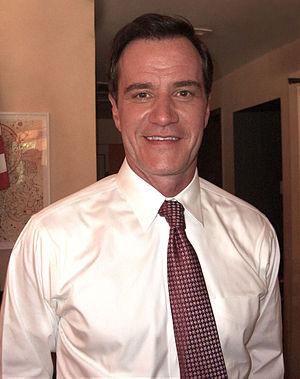
Tim DeKay est un acteur américain, né le 12 juin 1963 à Ithaca.
Seinfeld est une série télévisée humoristique américaine en 180 épisodes de 23 minutes créée par Jerry Seinfeld et Larry David et diffusée du 5 juillet 1989 au 14 mai 1998 sur le réseau NBC.